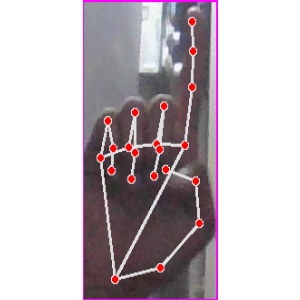
अक्षर: क